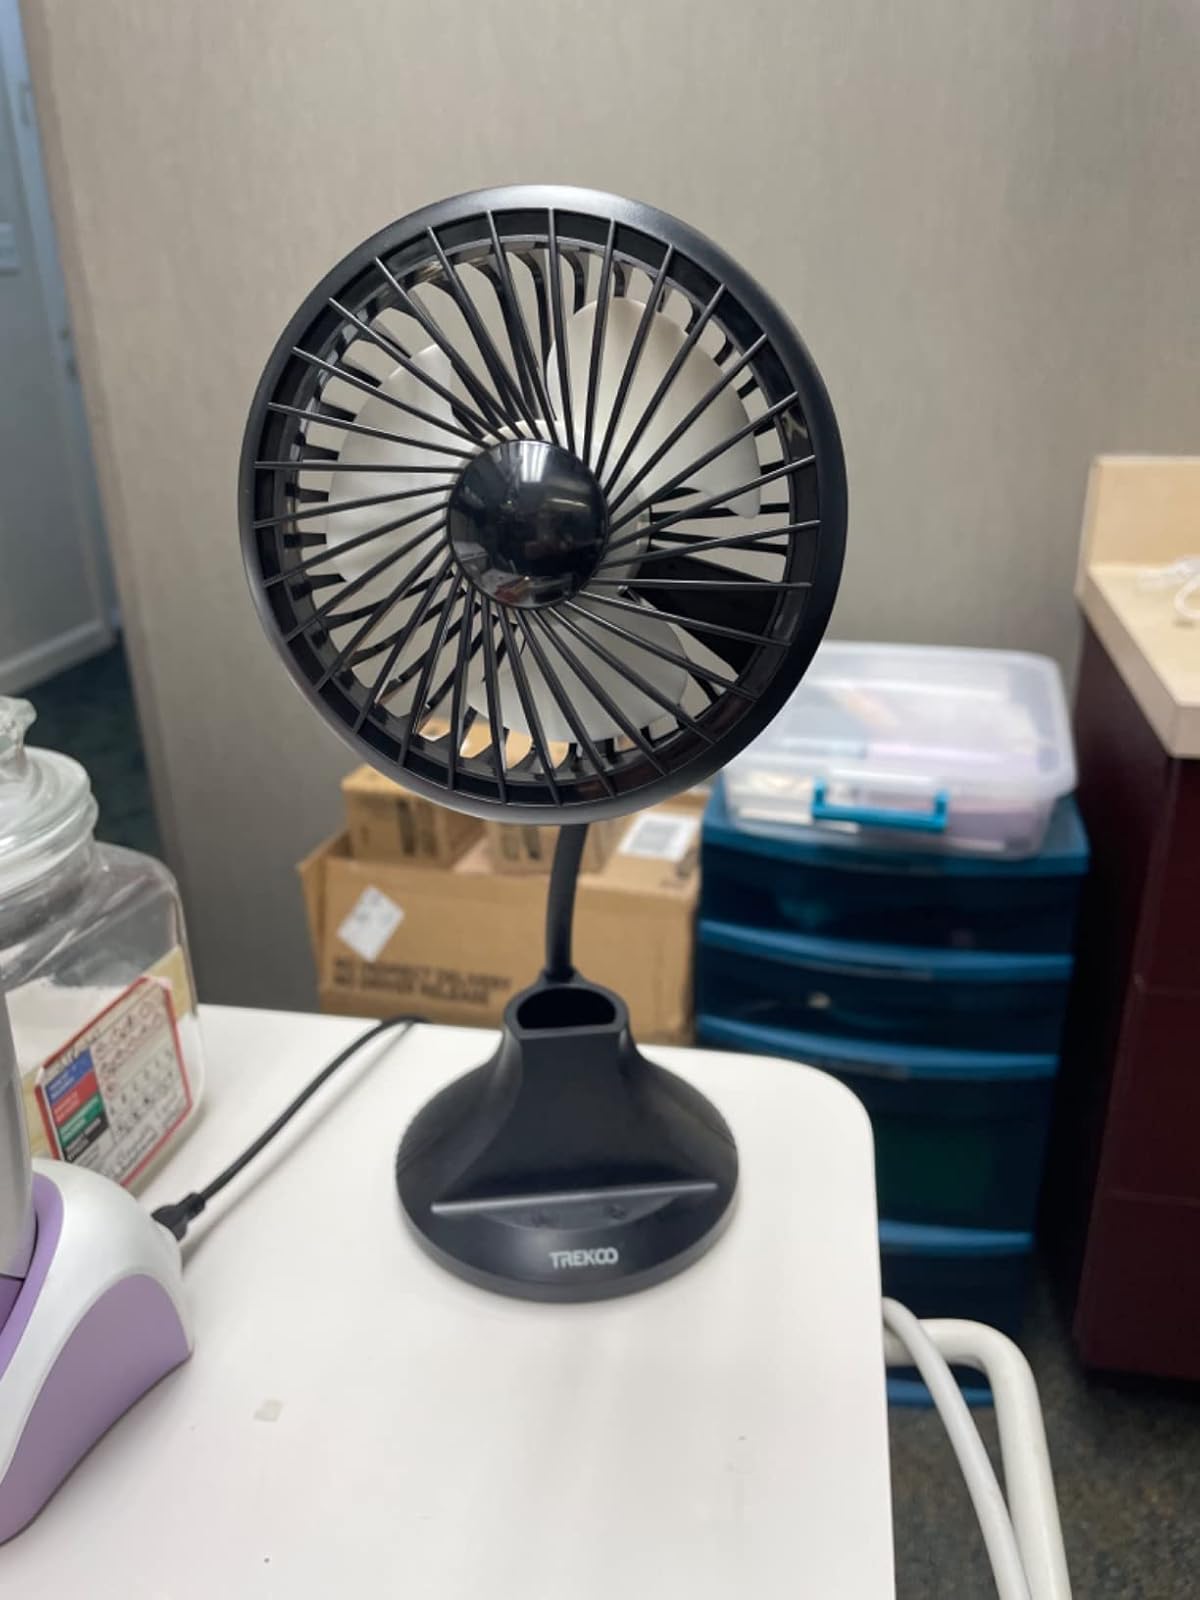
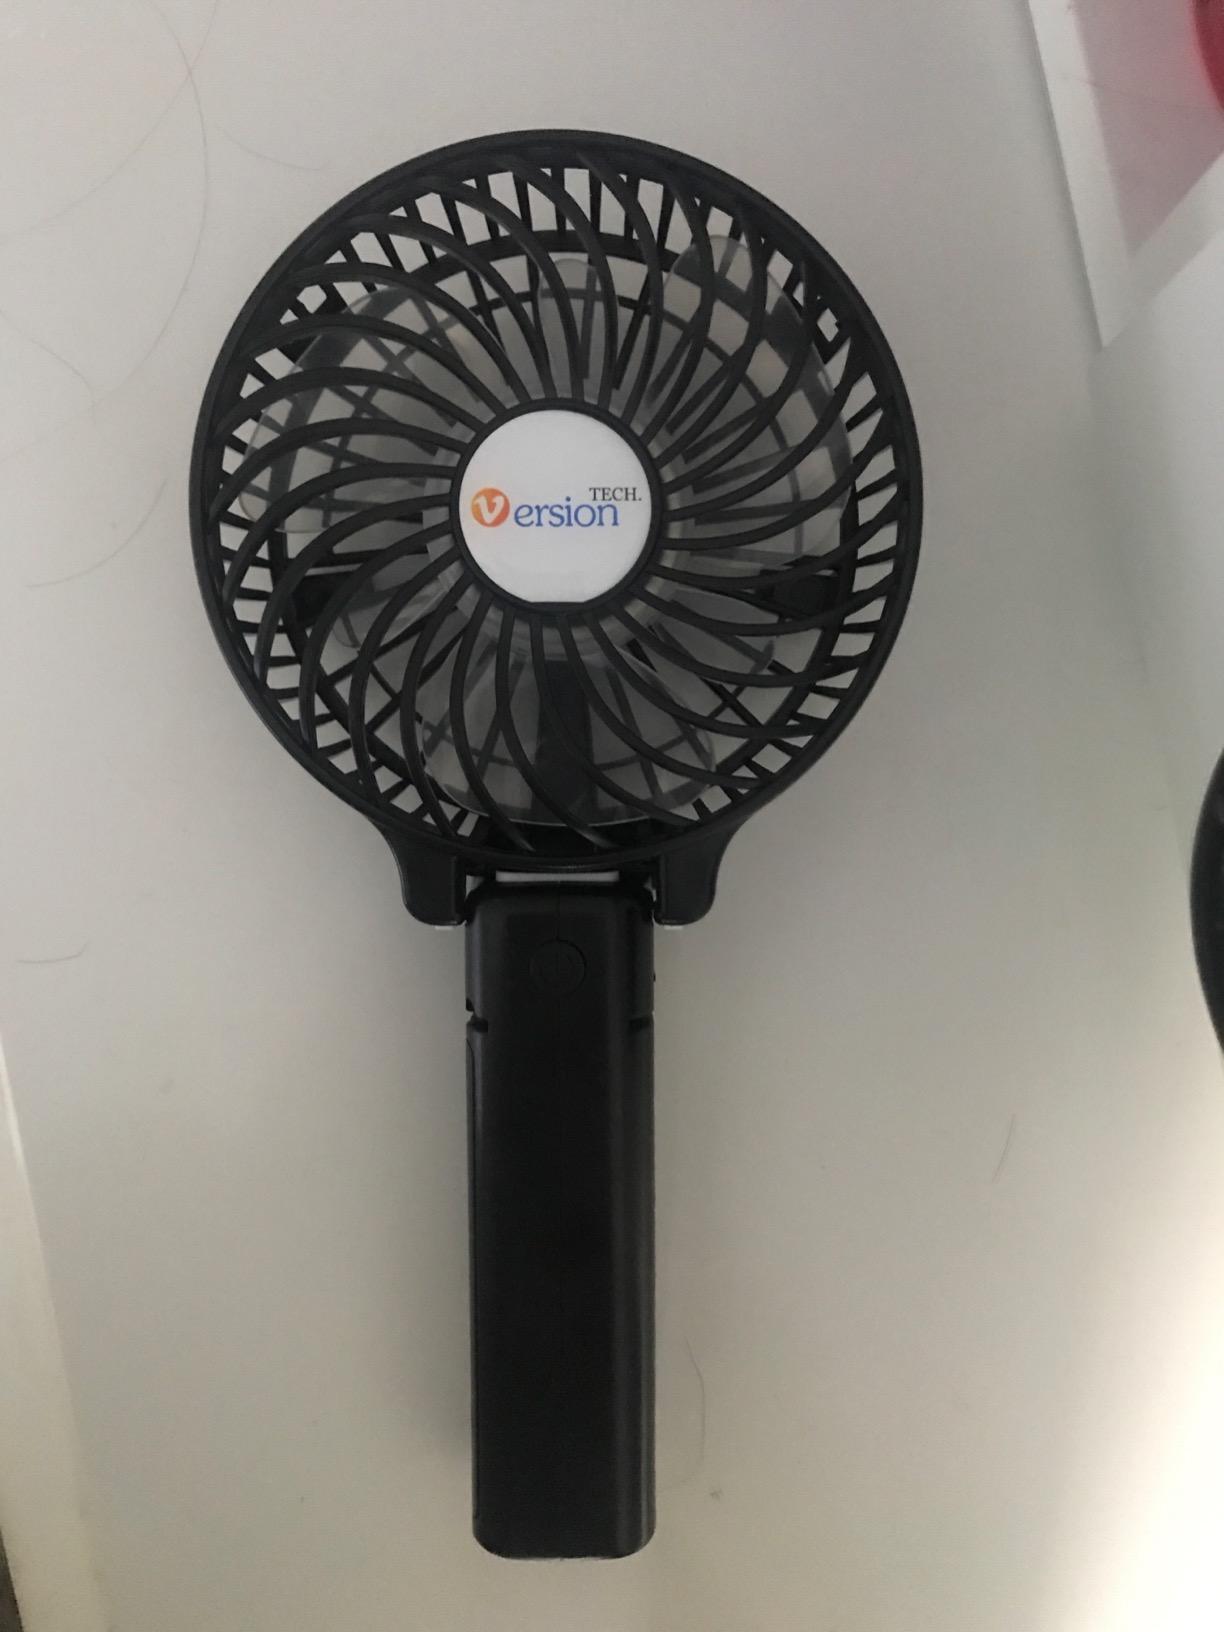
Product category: fan
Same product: no